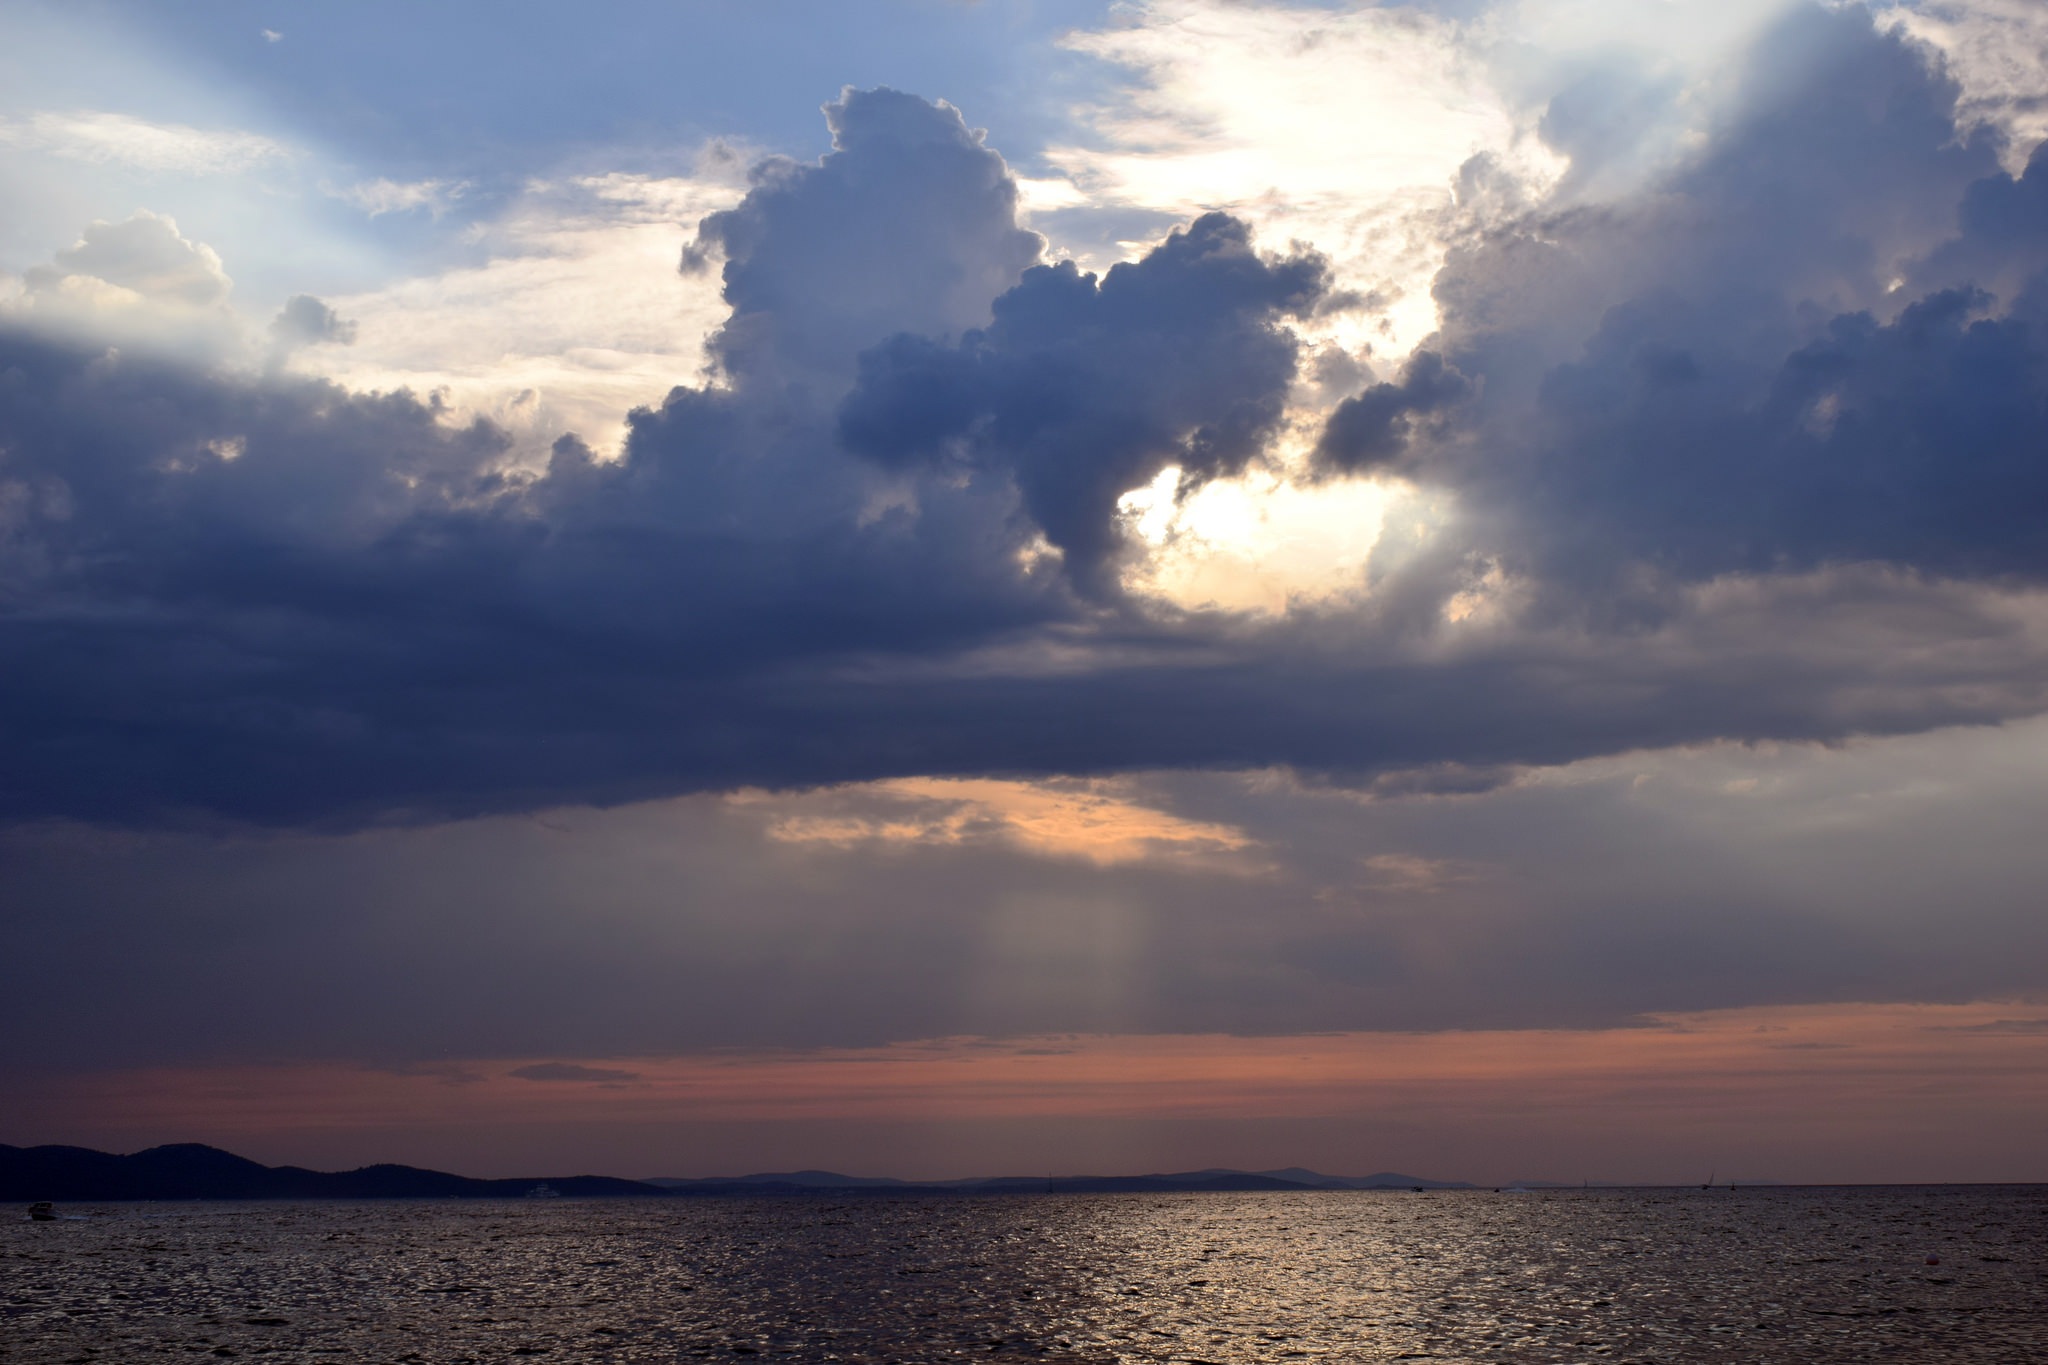
beach, sea, coast, ocean, horizon, cloud, sky, sun, sunrise, sunset, sunlight, morning, dawn, atmosphere, summer, dusk, evening, clouds, adriatic, afterglow, zadar, meteorological phenomenon